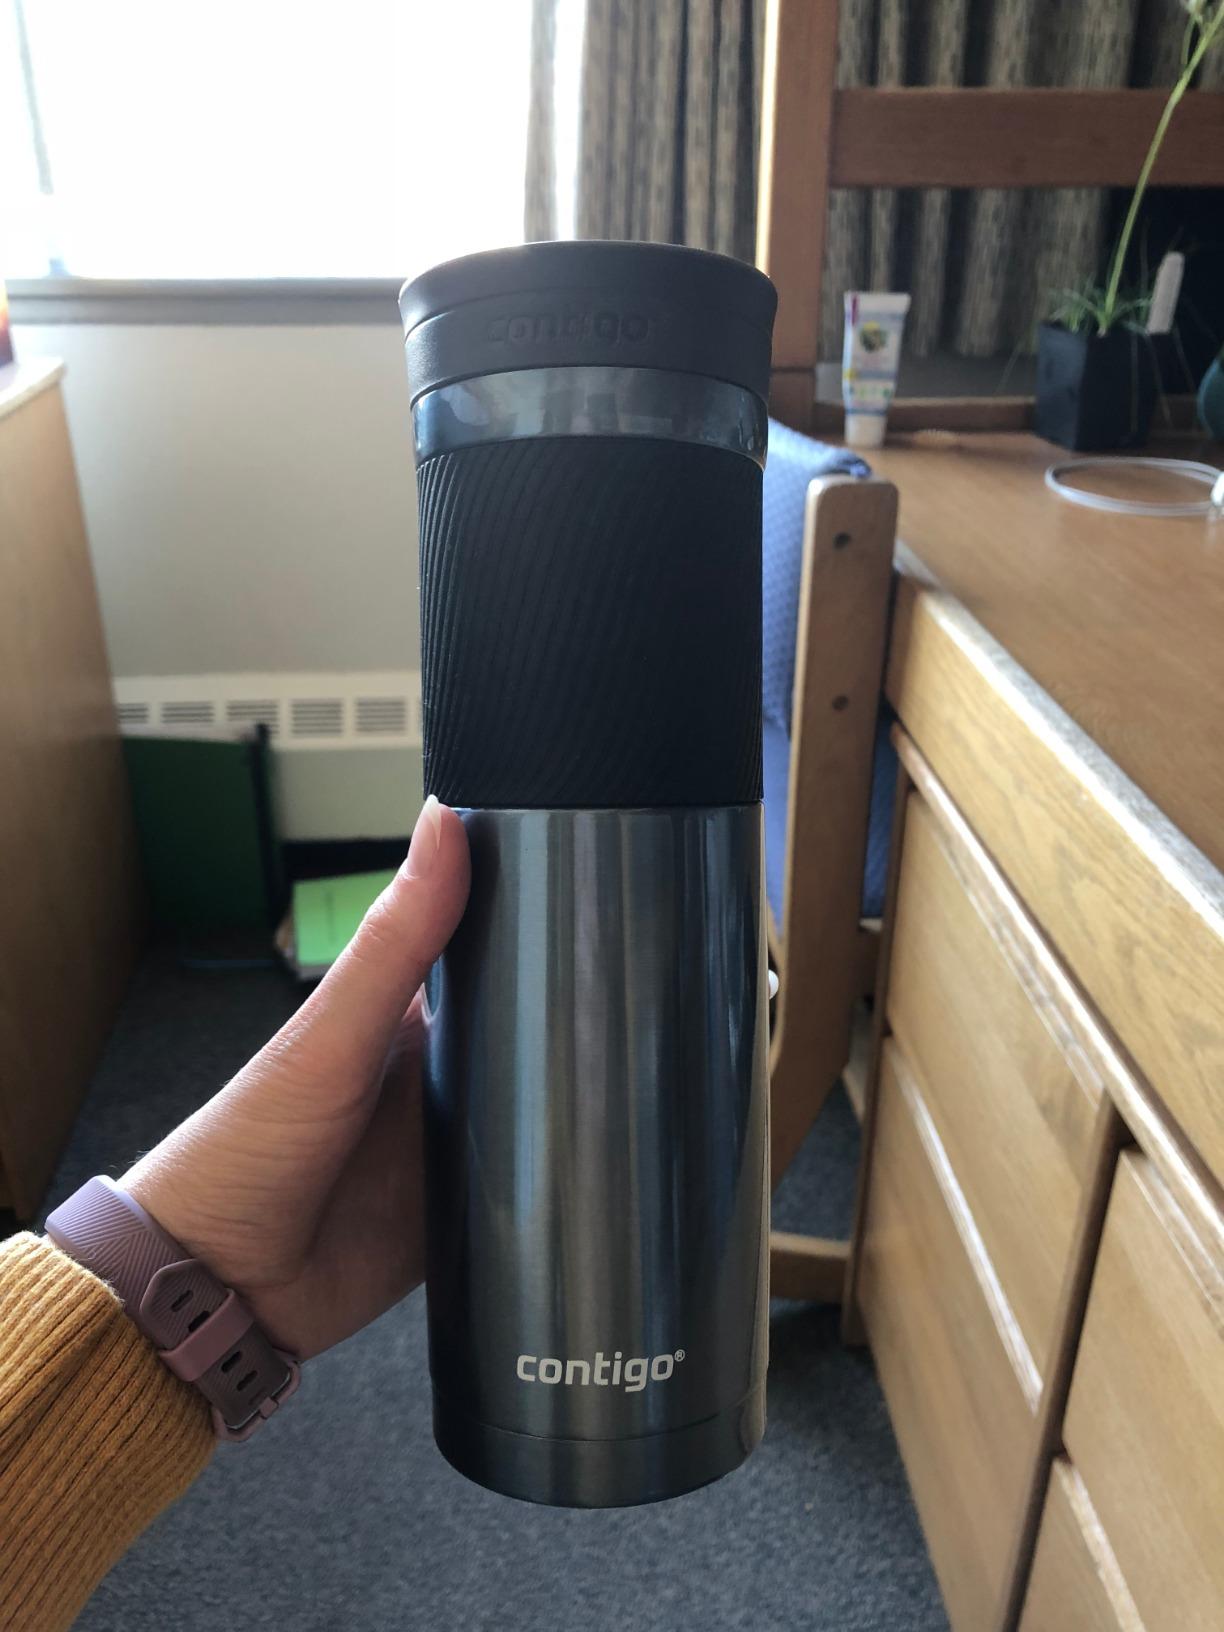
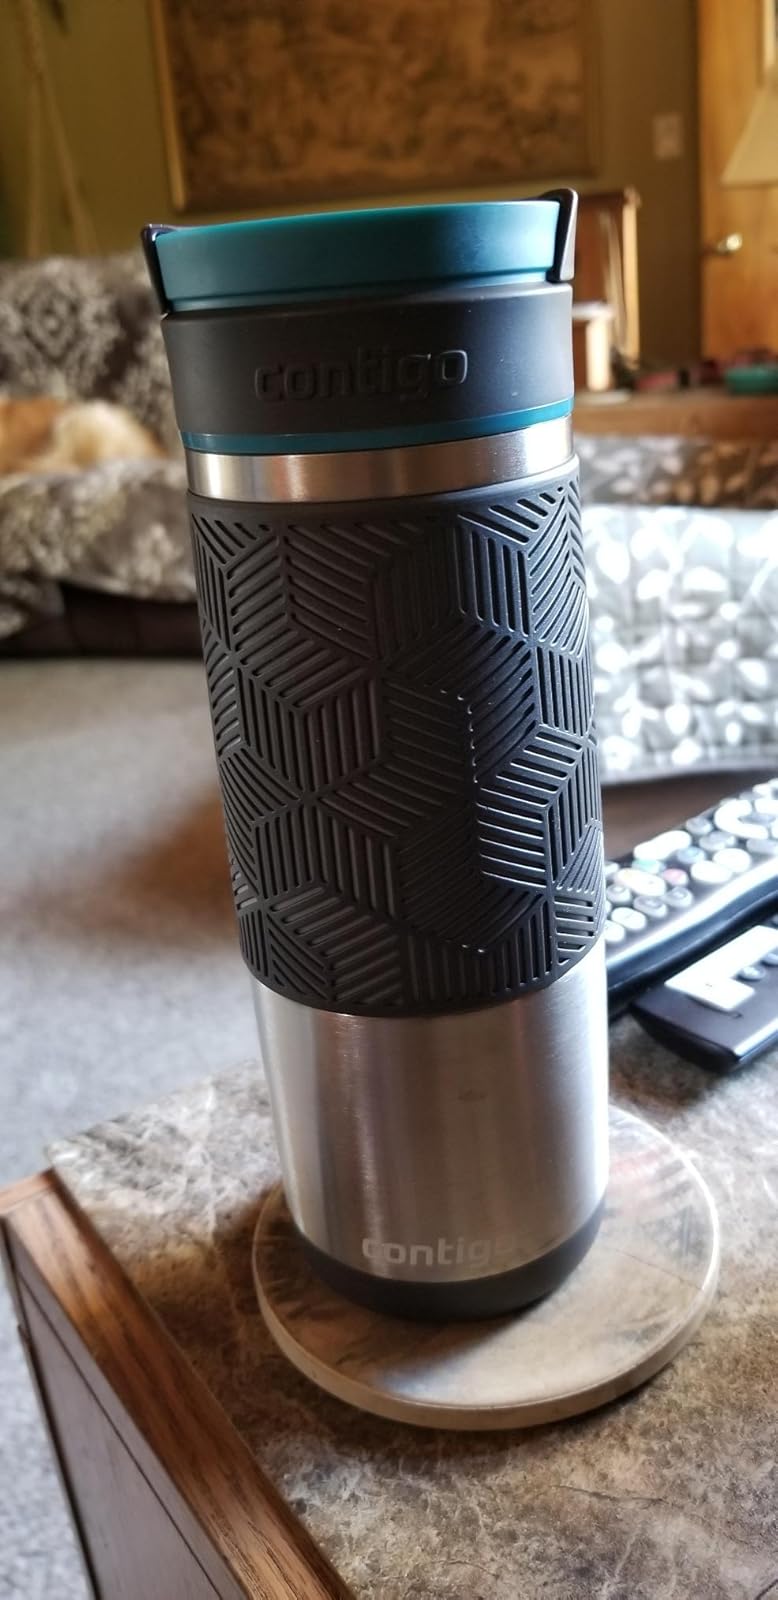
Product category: items_mug
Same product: no